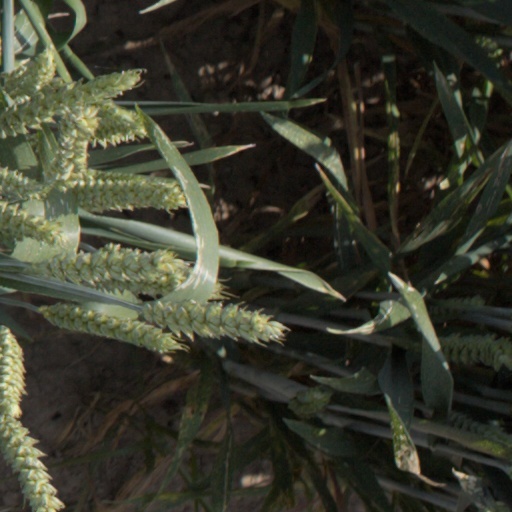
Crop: wheat